Mladen Mihajlović

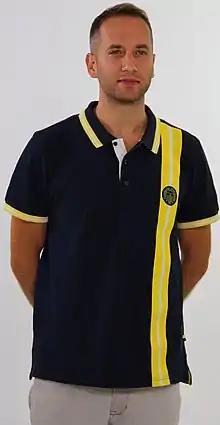

Mladen Mihajlović (born January 11, 1985) is a Serbian strength and conditioning coach and former basketball player.